John Balderston (academic)

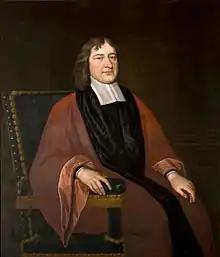
John Balderston by Thomas Frye

John Balderston ( 1640–1719) was an academic at the University of Cambridge, master of Emmanuel College and twice vice-chancellor of the university.